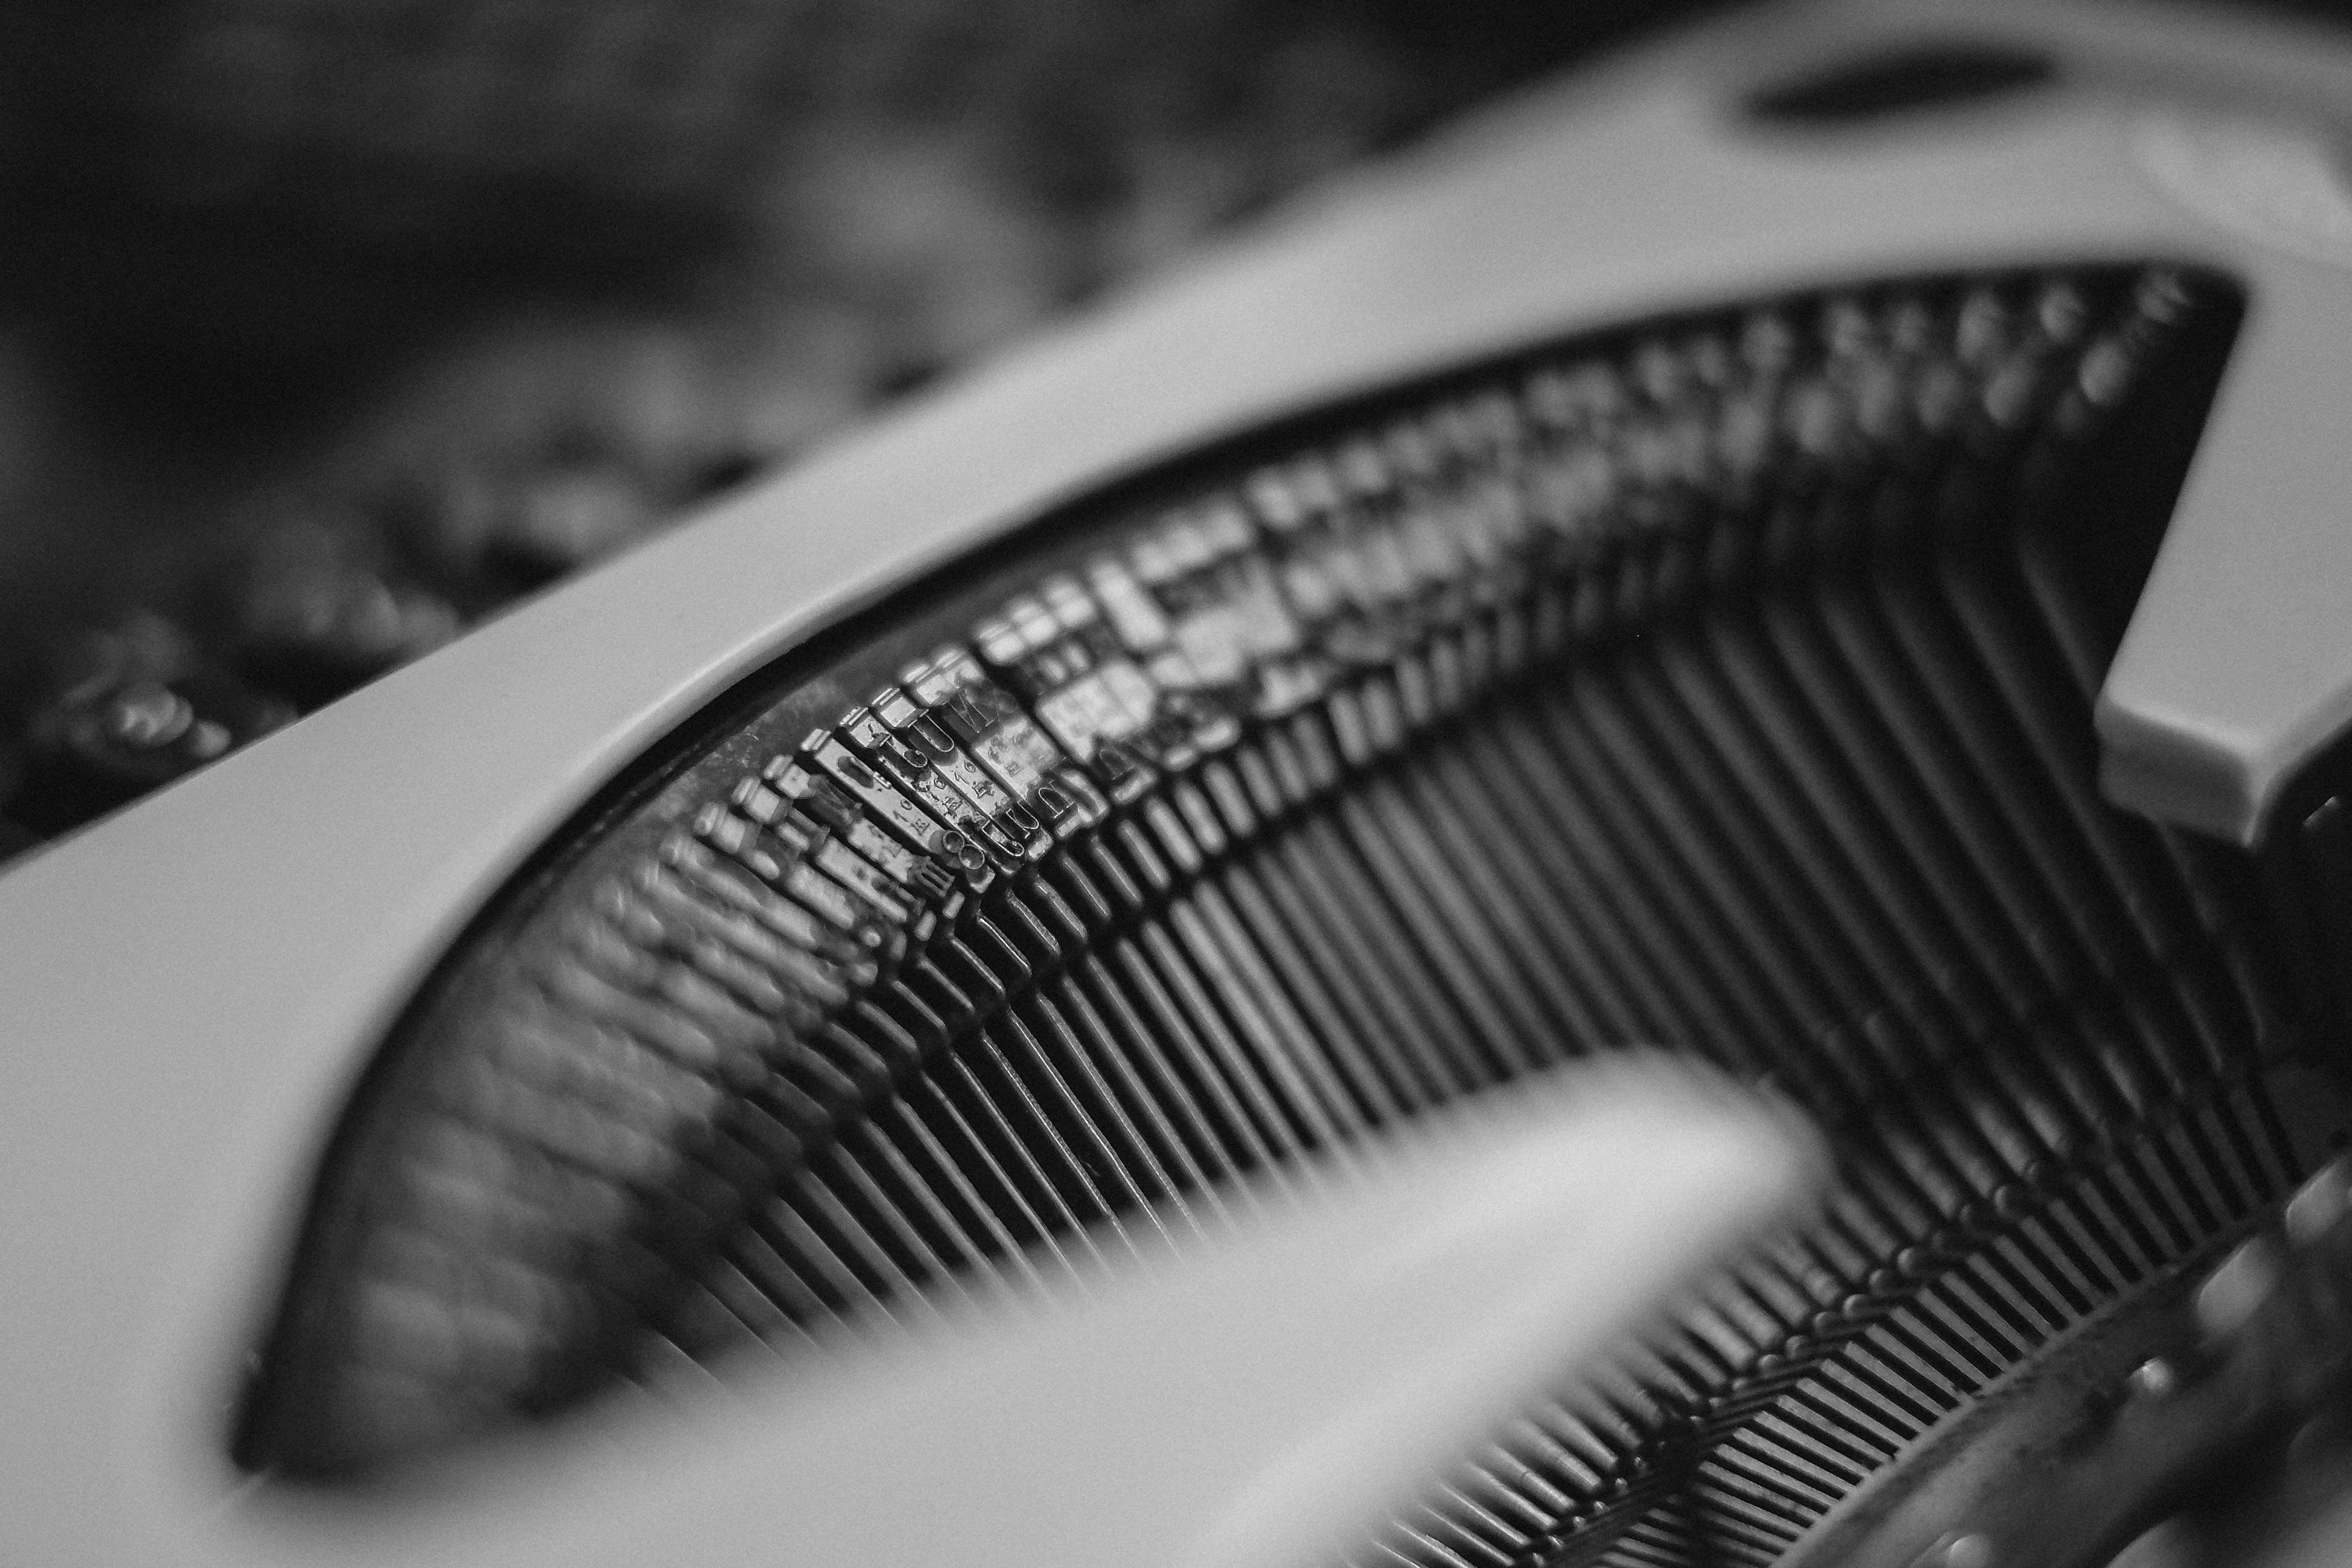
typing, black and white, white, photography, vintage, retro, typewriter, equipment, metal, office, machine, nostalgia, black, monochrome, tire, close up, type, monochrome photography, automotive tire, movable